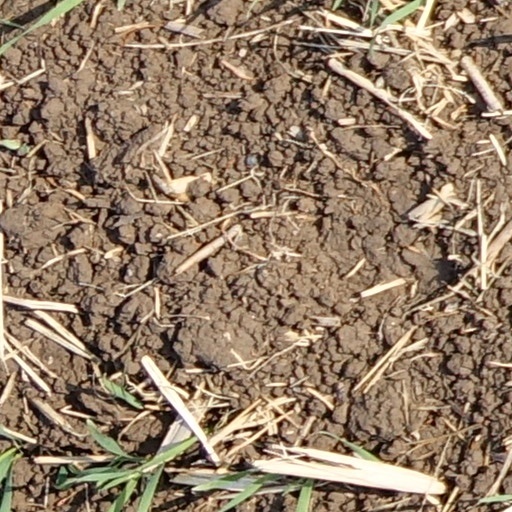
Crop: wheat